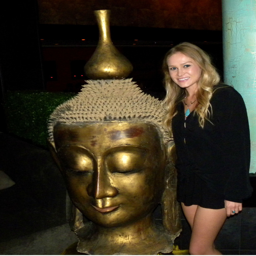
one of them is an artifact , and the other is a hostess named person .